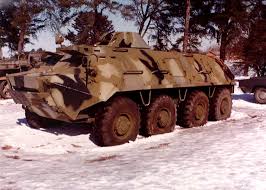
Label: BTR